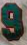
Number: 9